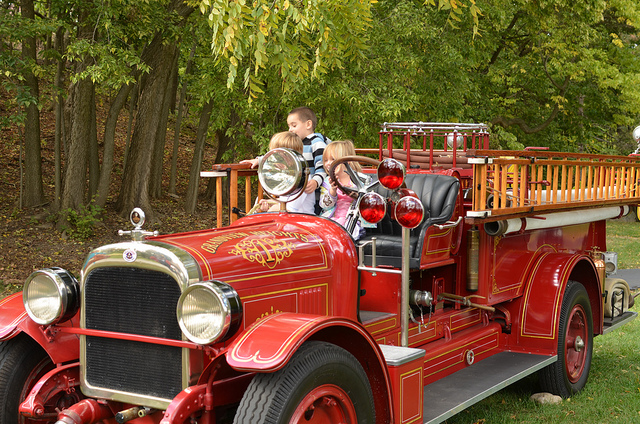
Kids riding on a red old fashioned fire truck in a park.

Kids are sitting on a red vintage fire truck.

An old red fire truck with 3 kids sitting in it

An group of children riding an old fire truck